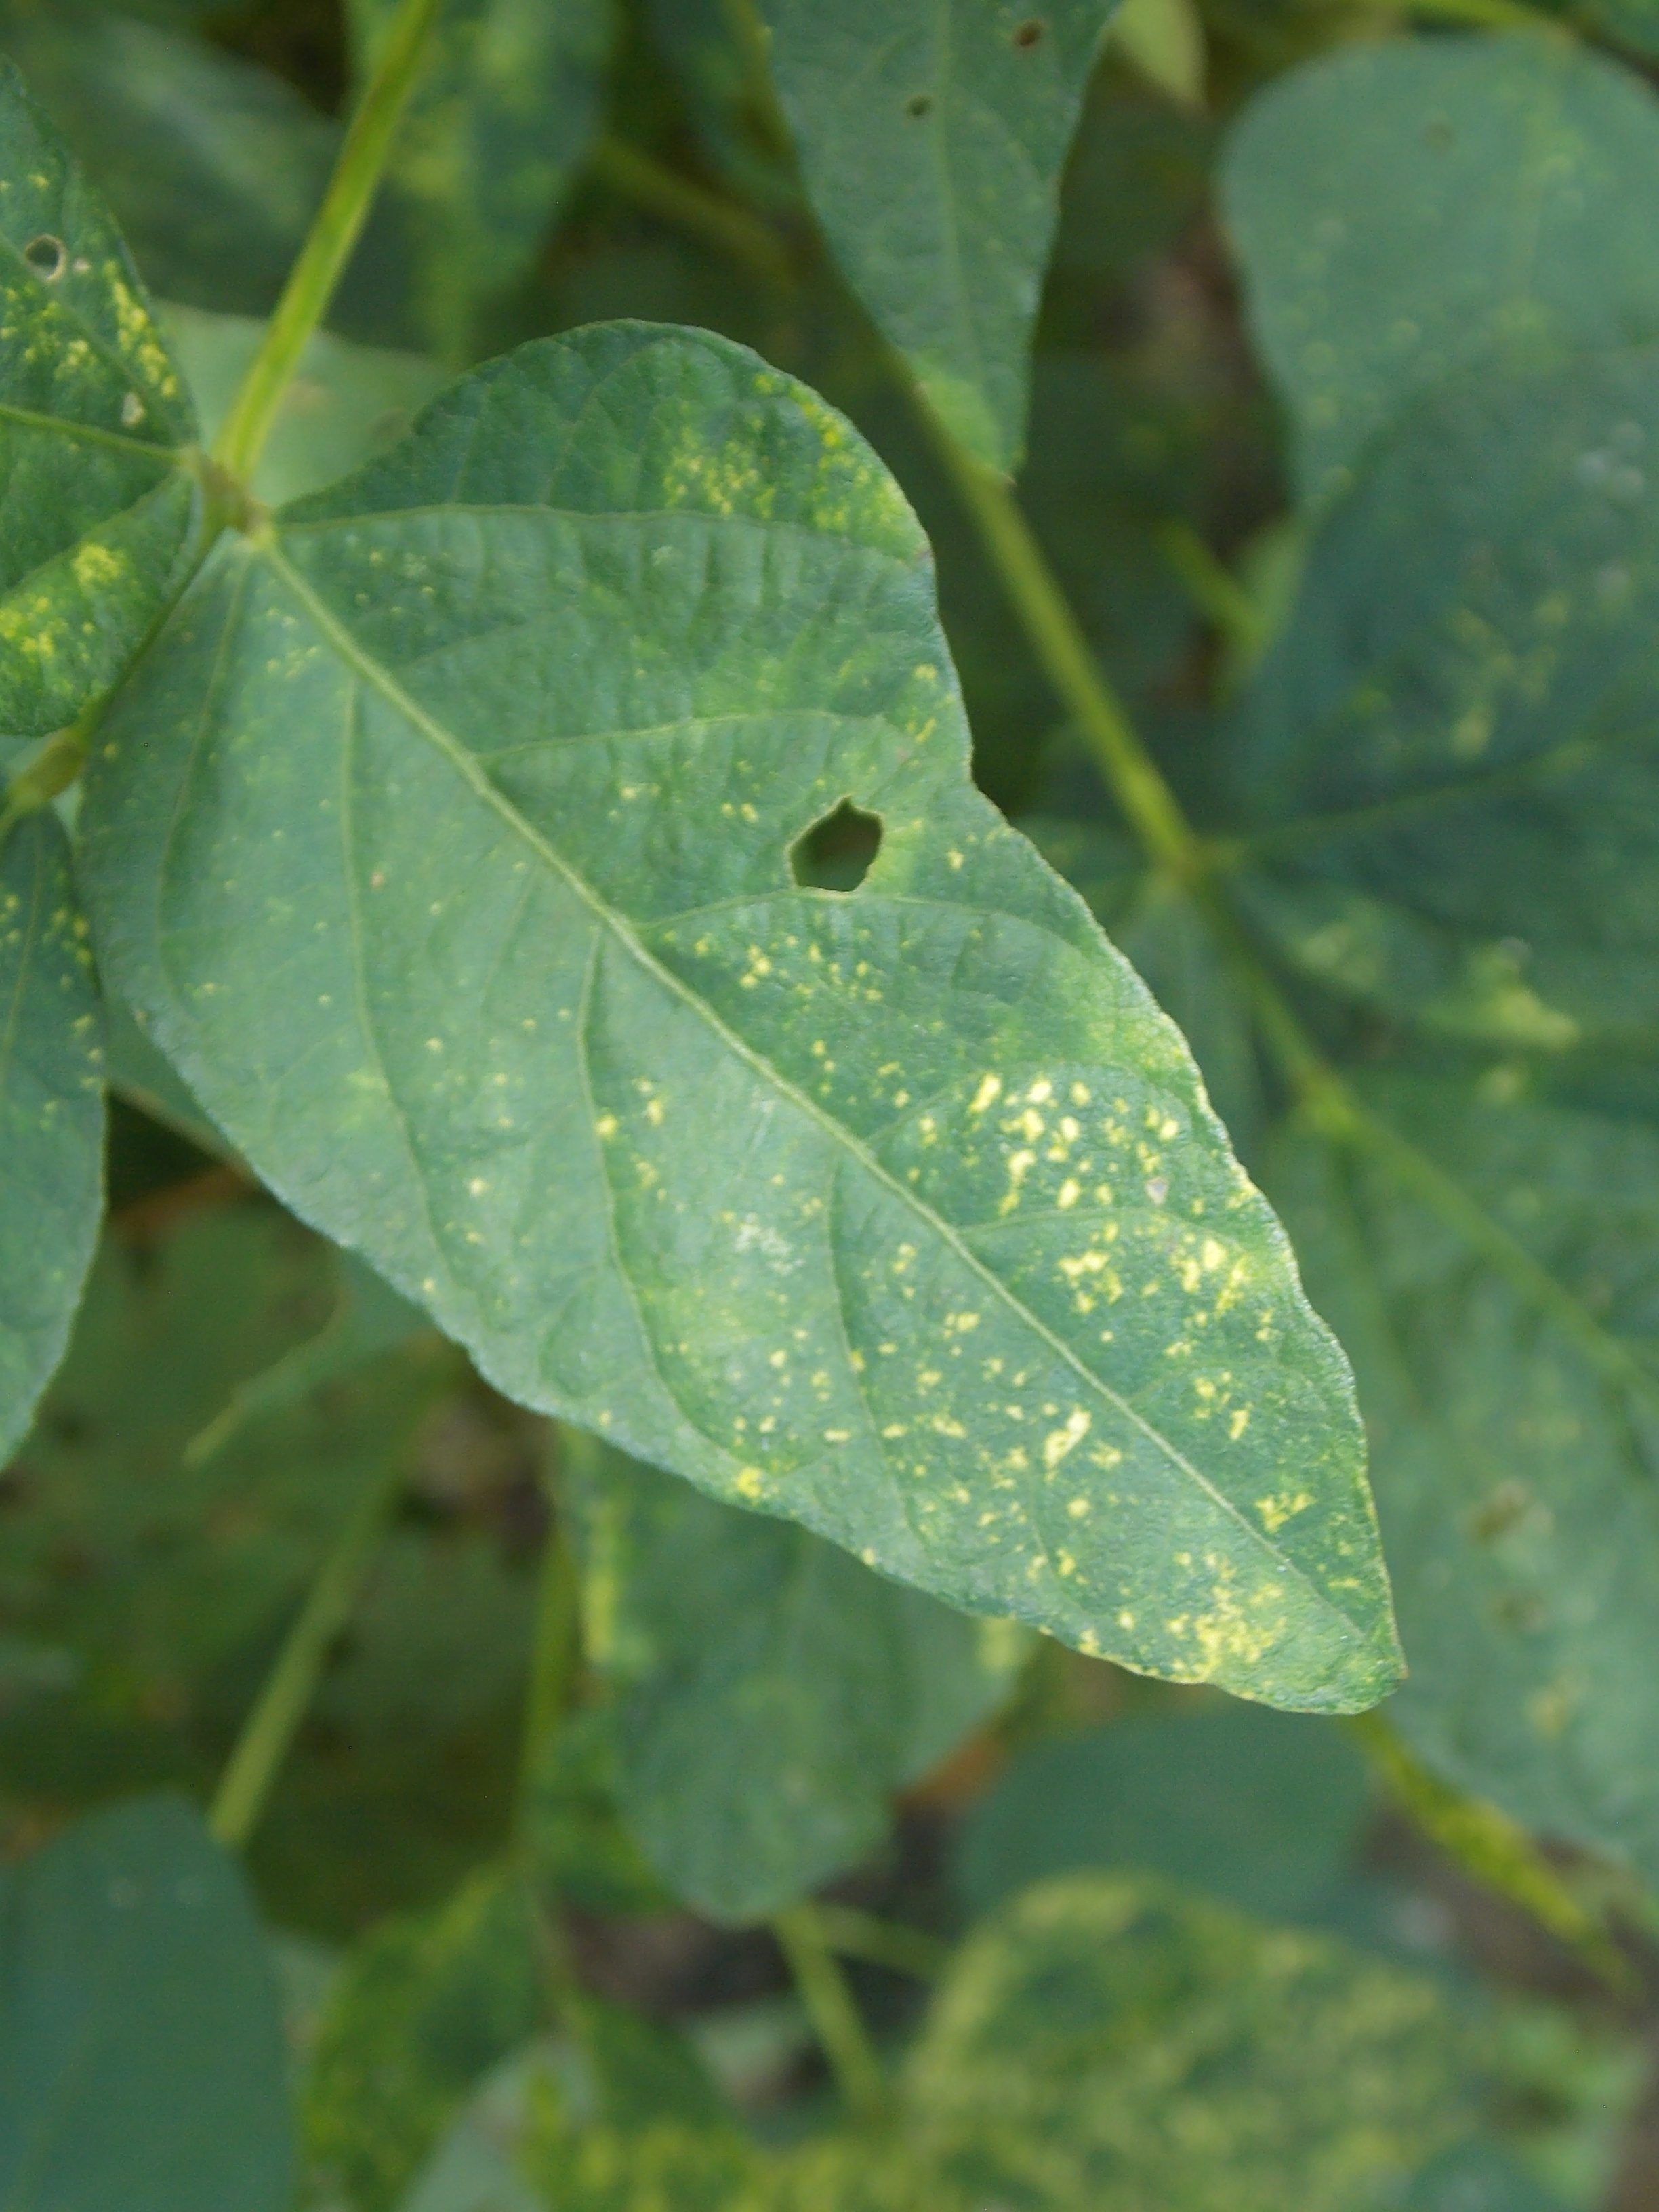
Label: Disease